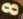
Number: 8